Ice hockey at the 1928 Winter Olympics

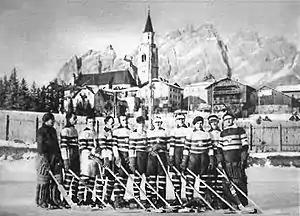
The Polish national team during the Olympics. This marked Poland's debut at Olympic ice hockey.

Defending champion Canada, which outscored its opponents 132–3 in the previous competition, was granted a bye to the medal round, after officials realised how superior they were to all of the other teams. The other 10 teams were placed in three groups for the first round.